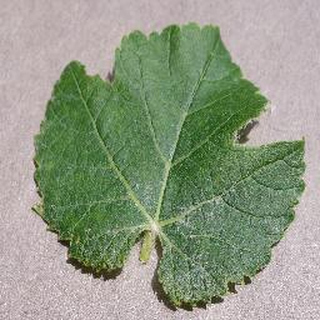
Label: healthy_grape